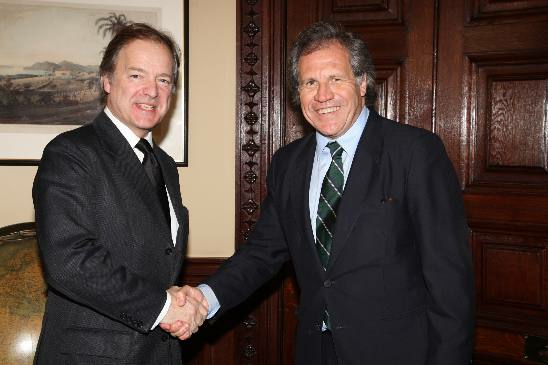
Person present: Yes